Corona Dhavan

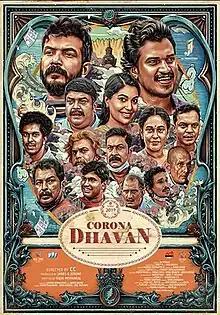
Theatrical release poster

Corona Dhavan is a 2023 Indian Malayalam-language comedy film directed by C.C. Nithin in his directorial debut and written by Sujai Mohanraj. The film stars Lukman Avaran and Sreenath Bhasi in the lead roles, alongside Johny Antony, Irshad Ali, Sruthy Jayan and Seema G. Nair. The story is set in Anathadam village and revolves around a group of alcoholics who face difficulties getting liquor during the COVID-19 lockdown.